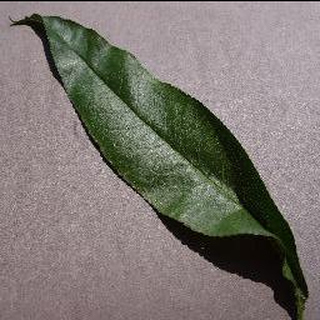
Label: healthy_peach